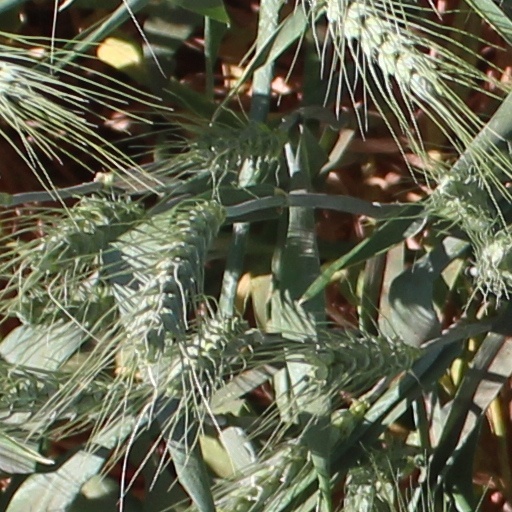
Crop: wheat